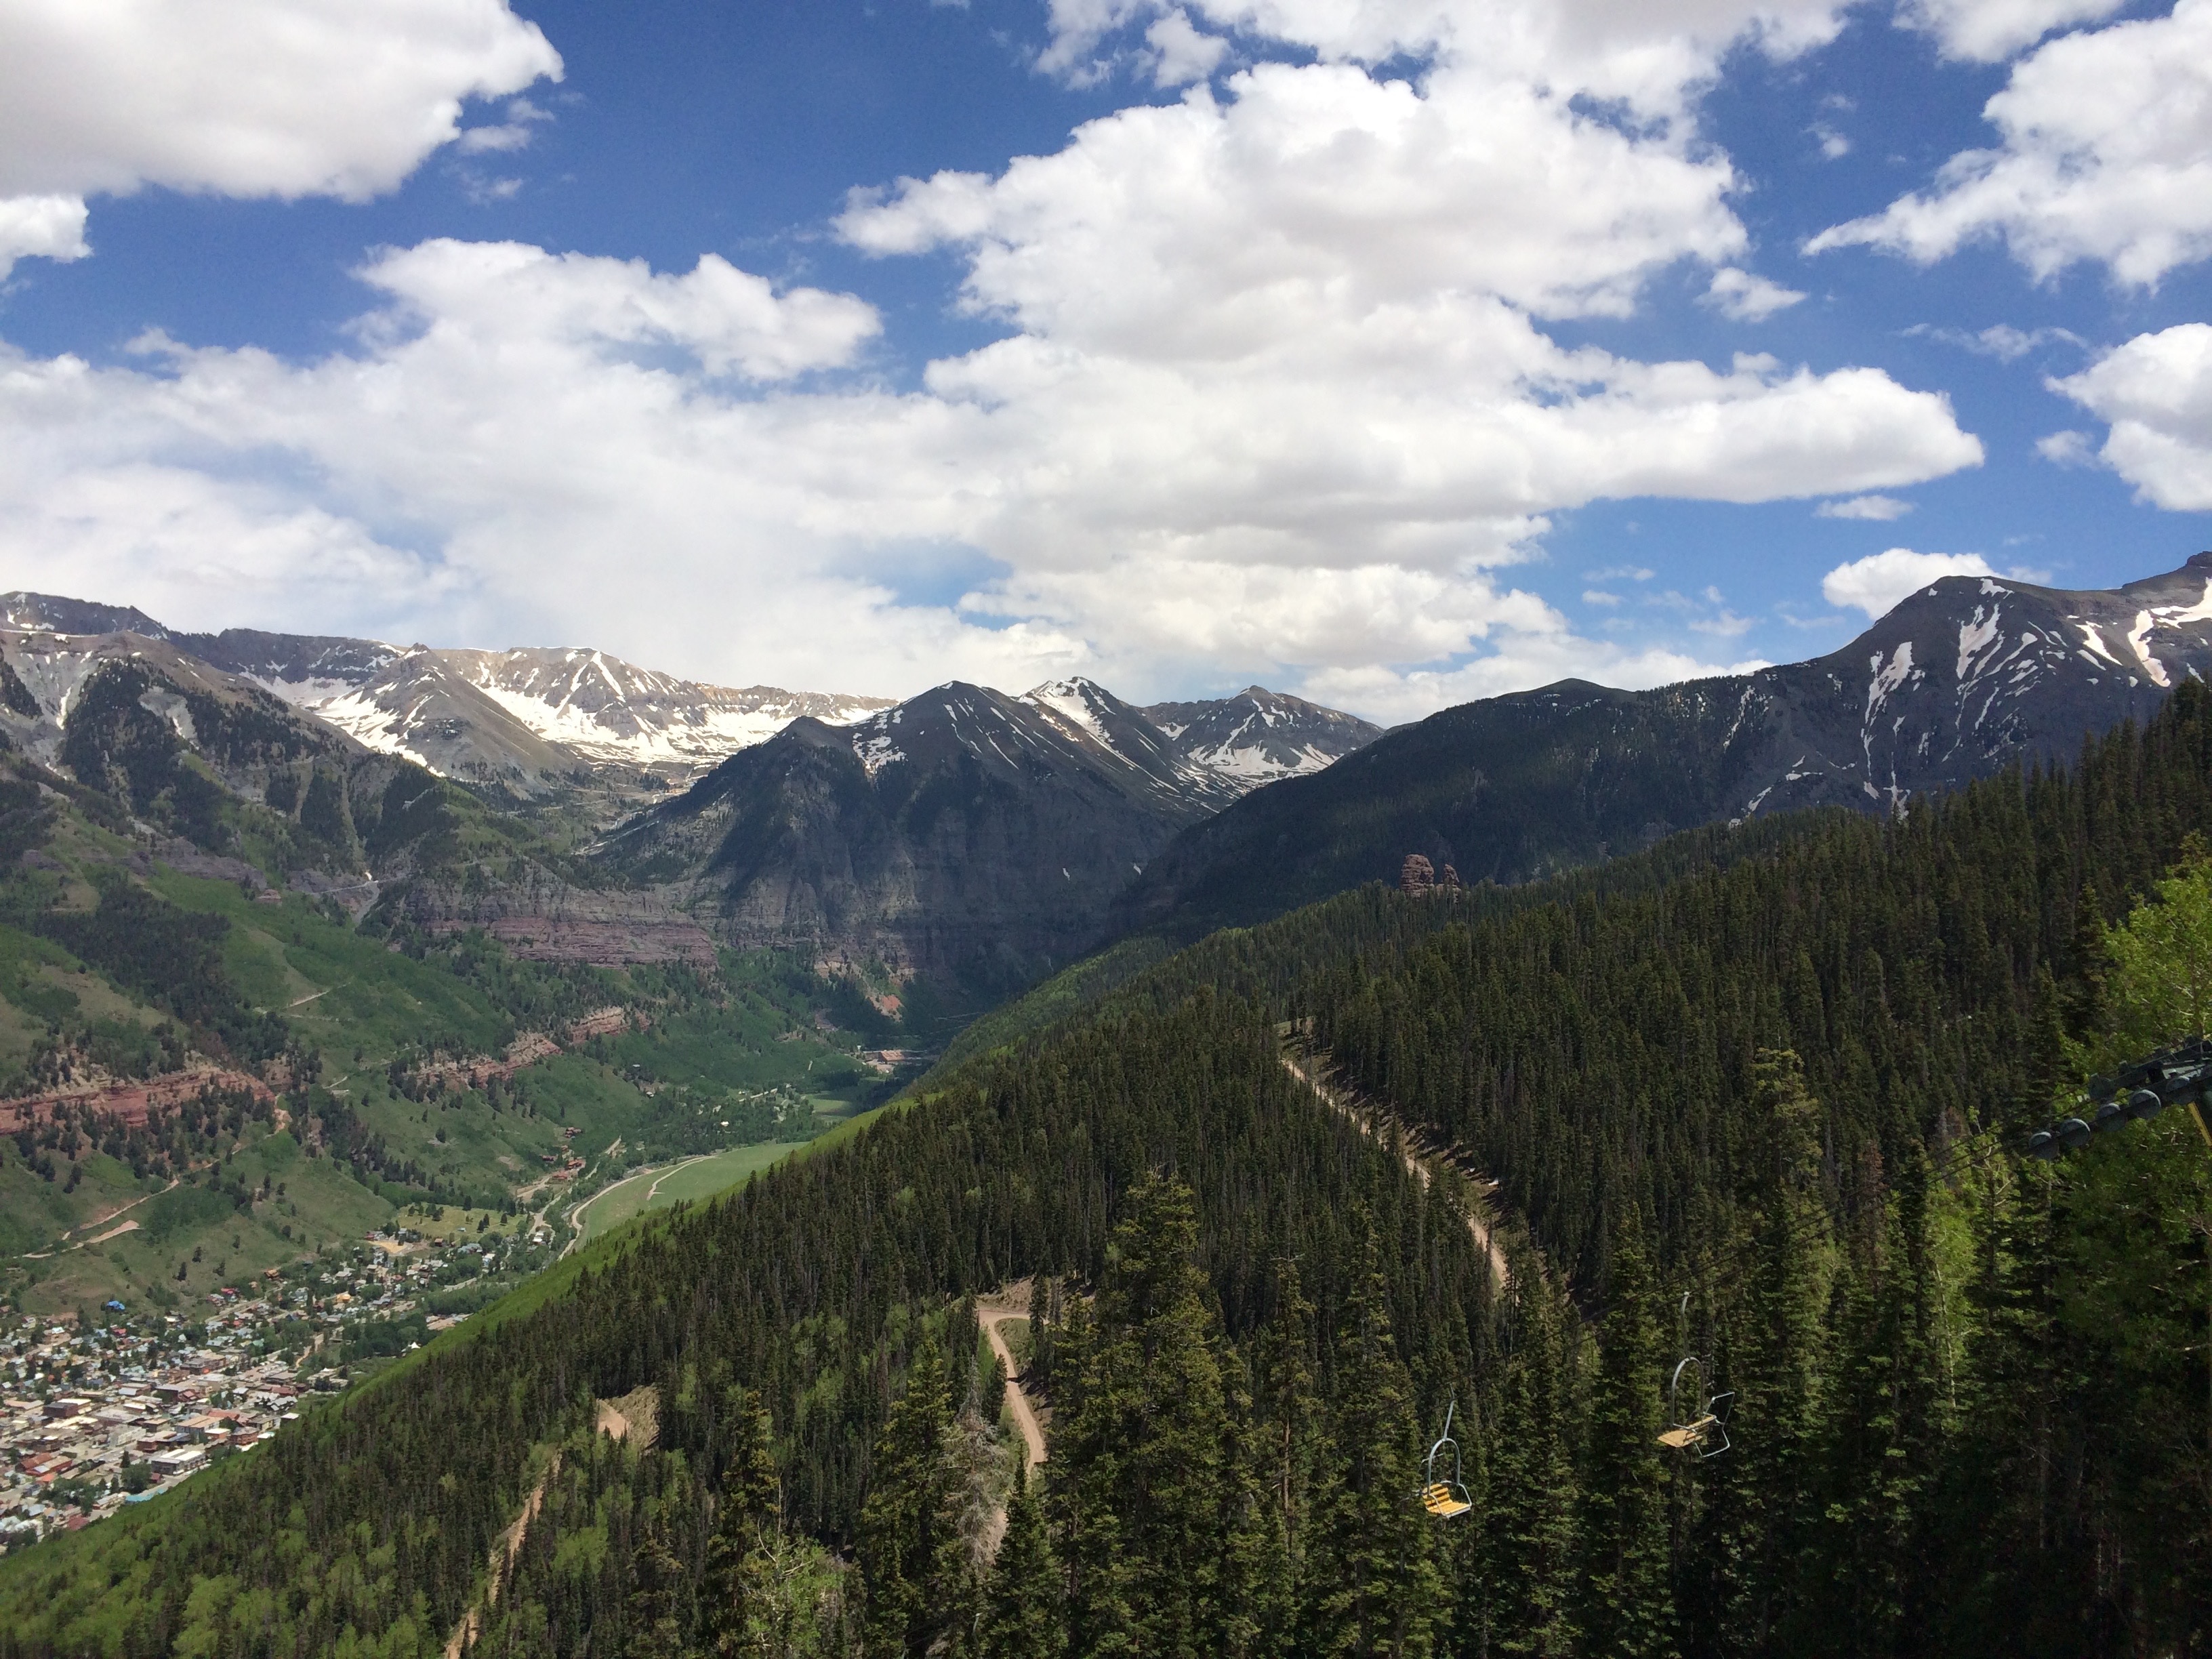
landscape, tree, nature, forest, wilderness, walking, mountain, meadow, hill, peak, valley, mountain range, ridge, alps, plateau, fell, landform, mountain pass, geographical feature, mountainous landforms